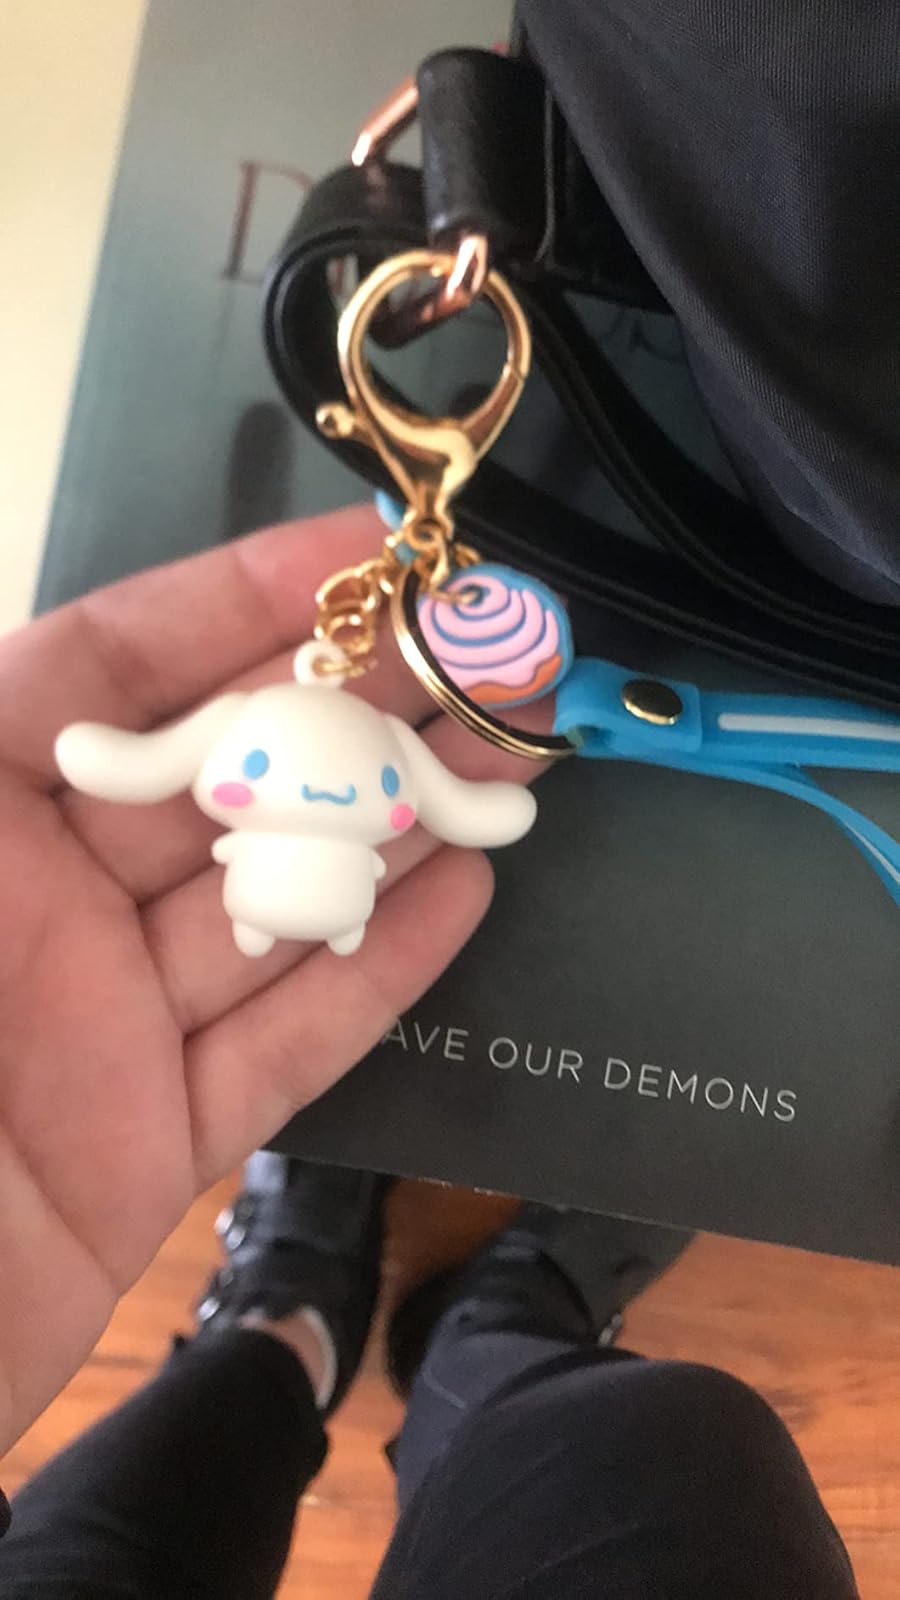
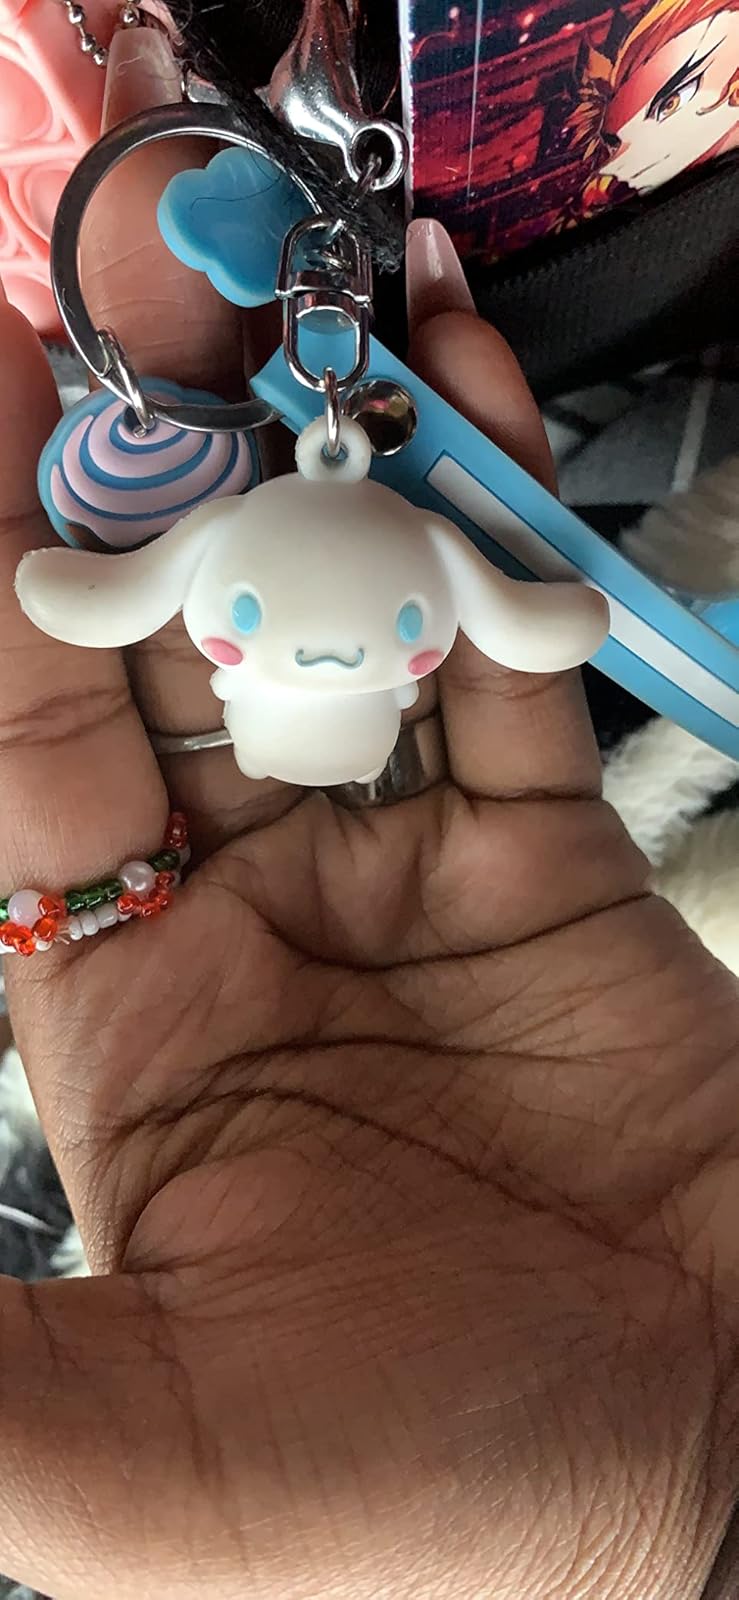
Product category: accessories_keychain
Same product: yes